Oliver Twist (1916 film)

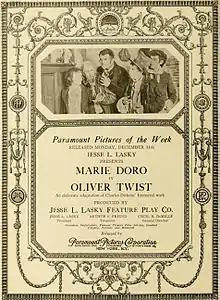

Oliver Twist is a lost 1916 silent film drama produced by Jesse Lasky and distributed by Paramount Pictures. It was directed by James Young. It is based on the famous 1838 novel, "Oliver Twist", by Charles Dickens and the 1912 Broadway stage version of the novel.